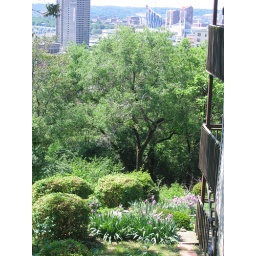
Iris at the bottom, skyline at the top, and cool green trees in the middle.